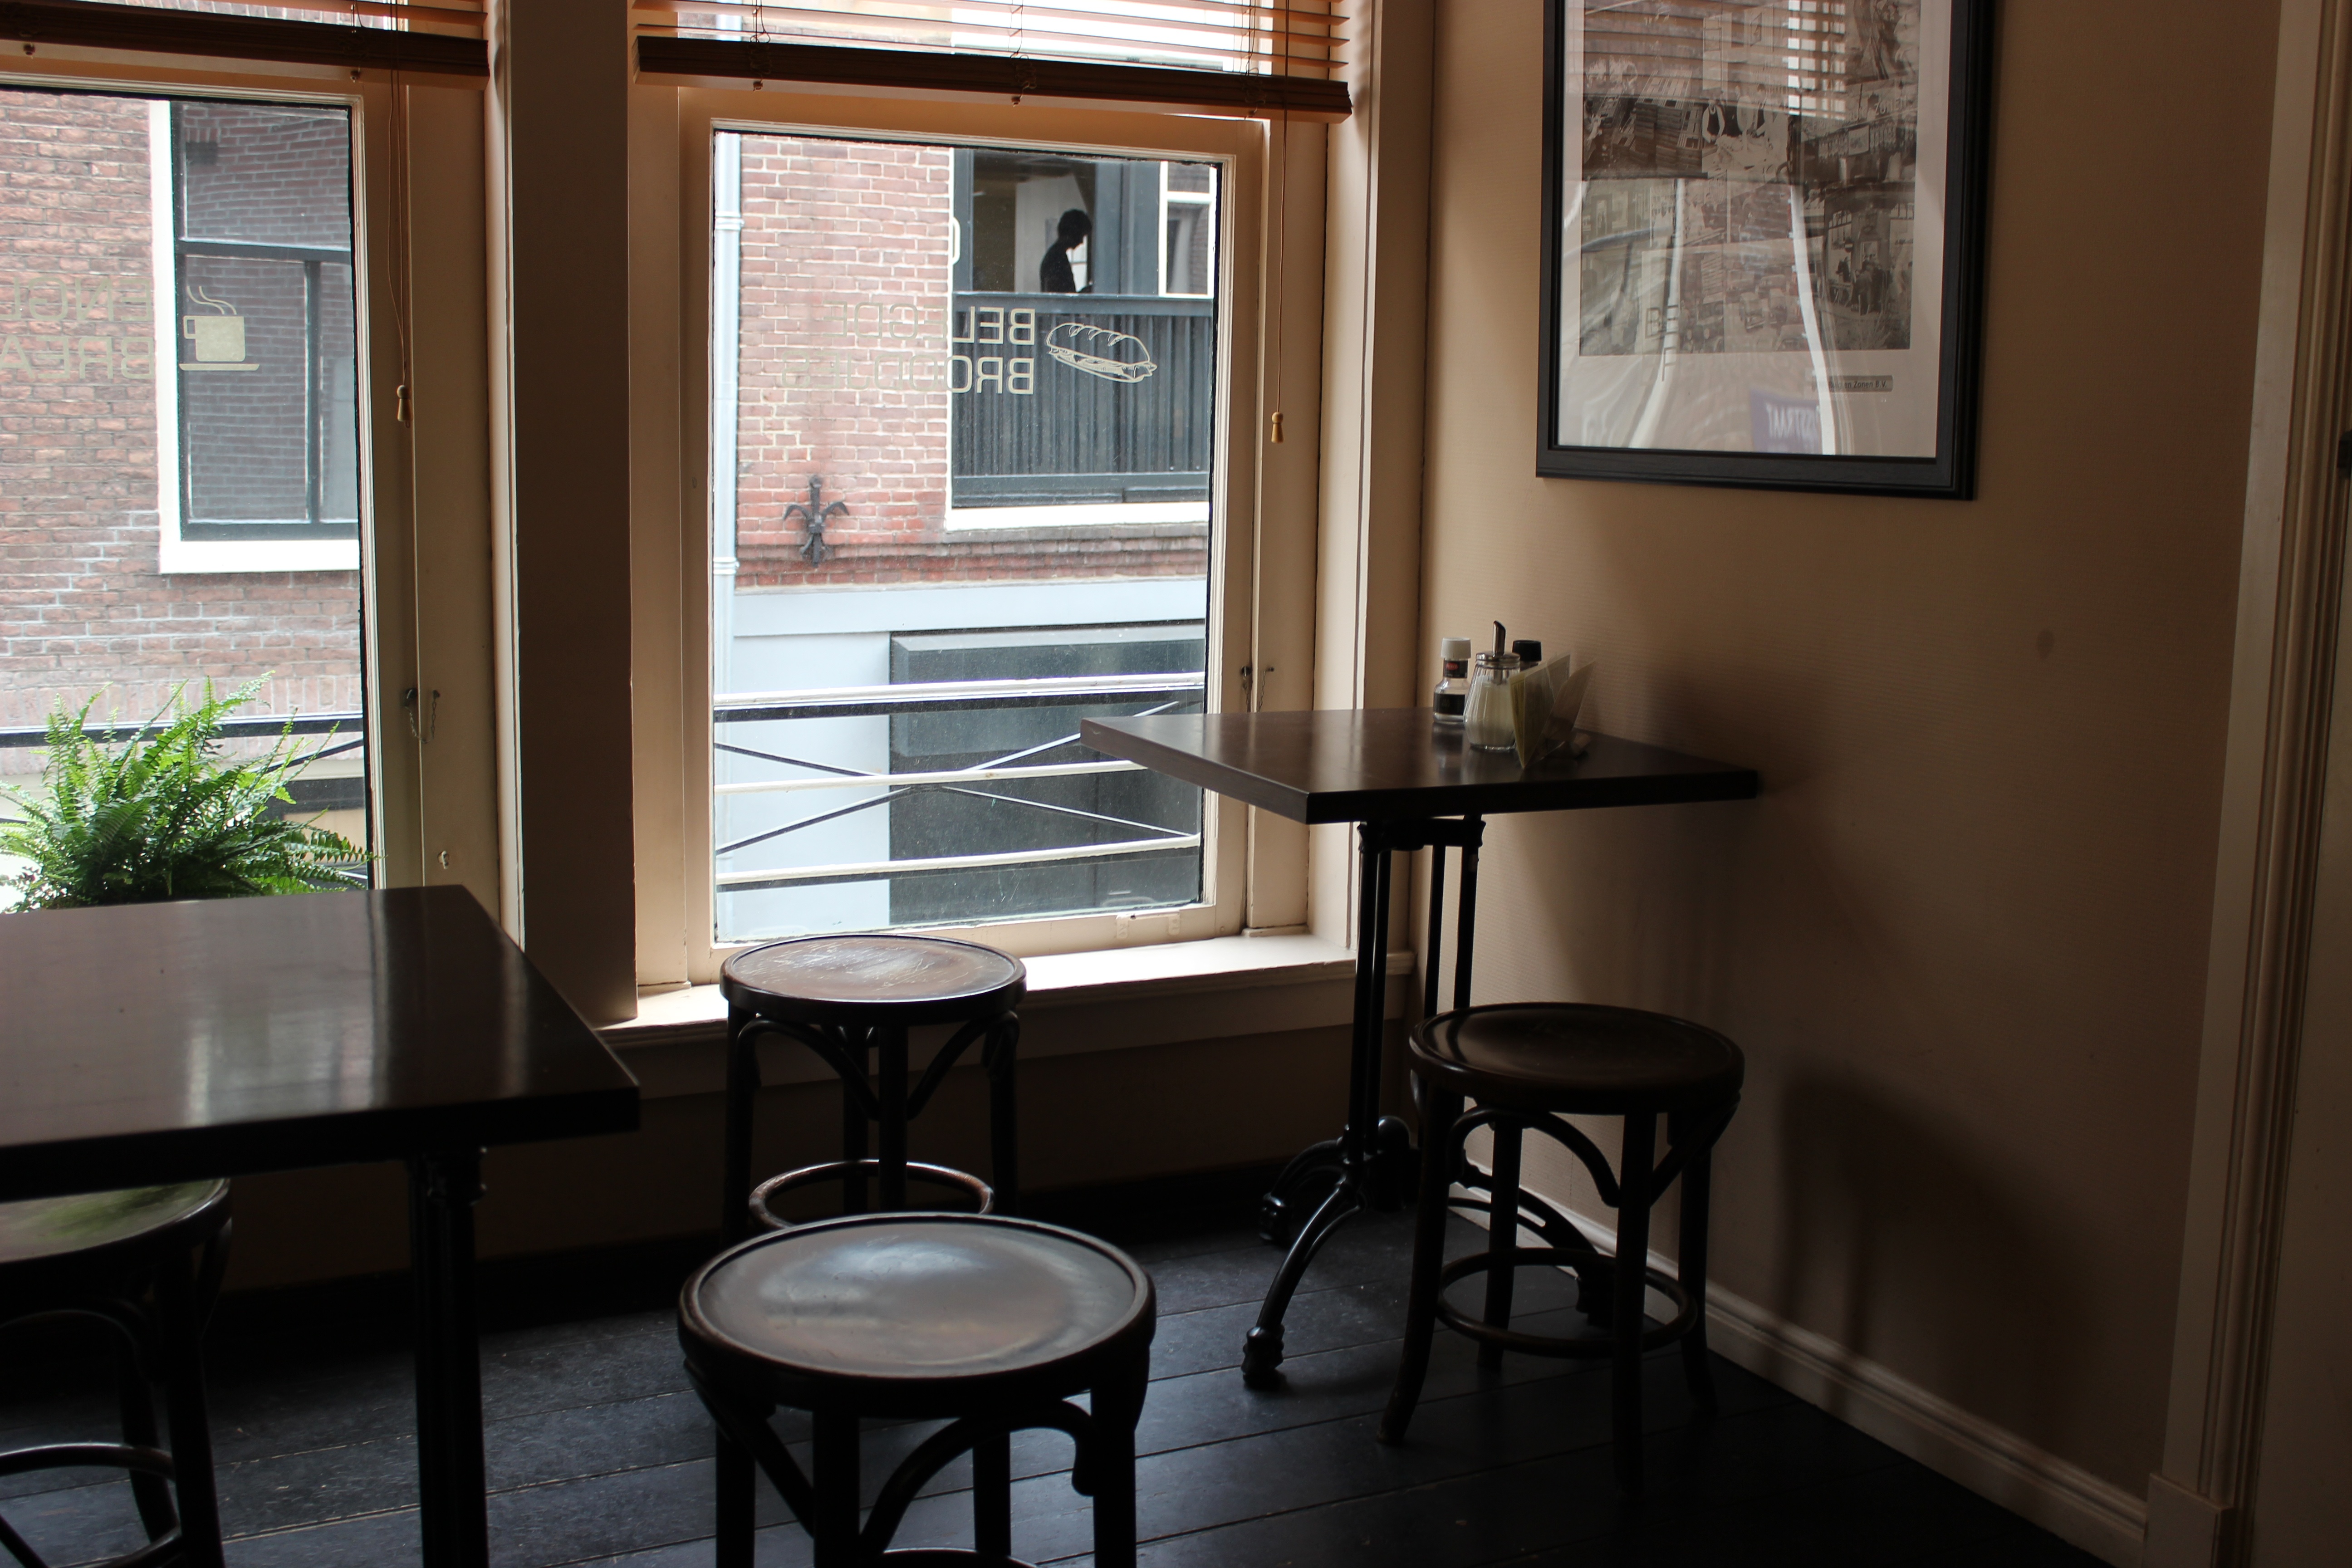
table, coffee shop, house, floor, stool, window, restaurant, home, cottage, kitchen, property, diner, living room, room, apartment, interior design, design, hardwood, estate, condominium, real estate, dining room, window covering